Characters in Romeo and Juliet

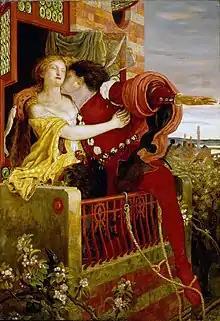
An 1870 oil painting by Ford Madox Brown depicting "Romeo and Juliet"'s famous balcony scene

Gregory and Sampson are Capulet servants. Gregory is originally hesitant to start a fight. Sampson, however, bites his thumb at Abram, "Which is a disgrace to them, if they bear it". The Montagues then retaliate in earnest. Benvolio arrives to break up the fight but ends up fighting with Tybalt. Both Gregory and Sampson appear to be friends of their master Tybalt.